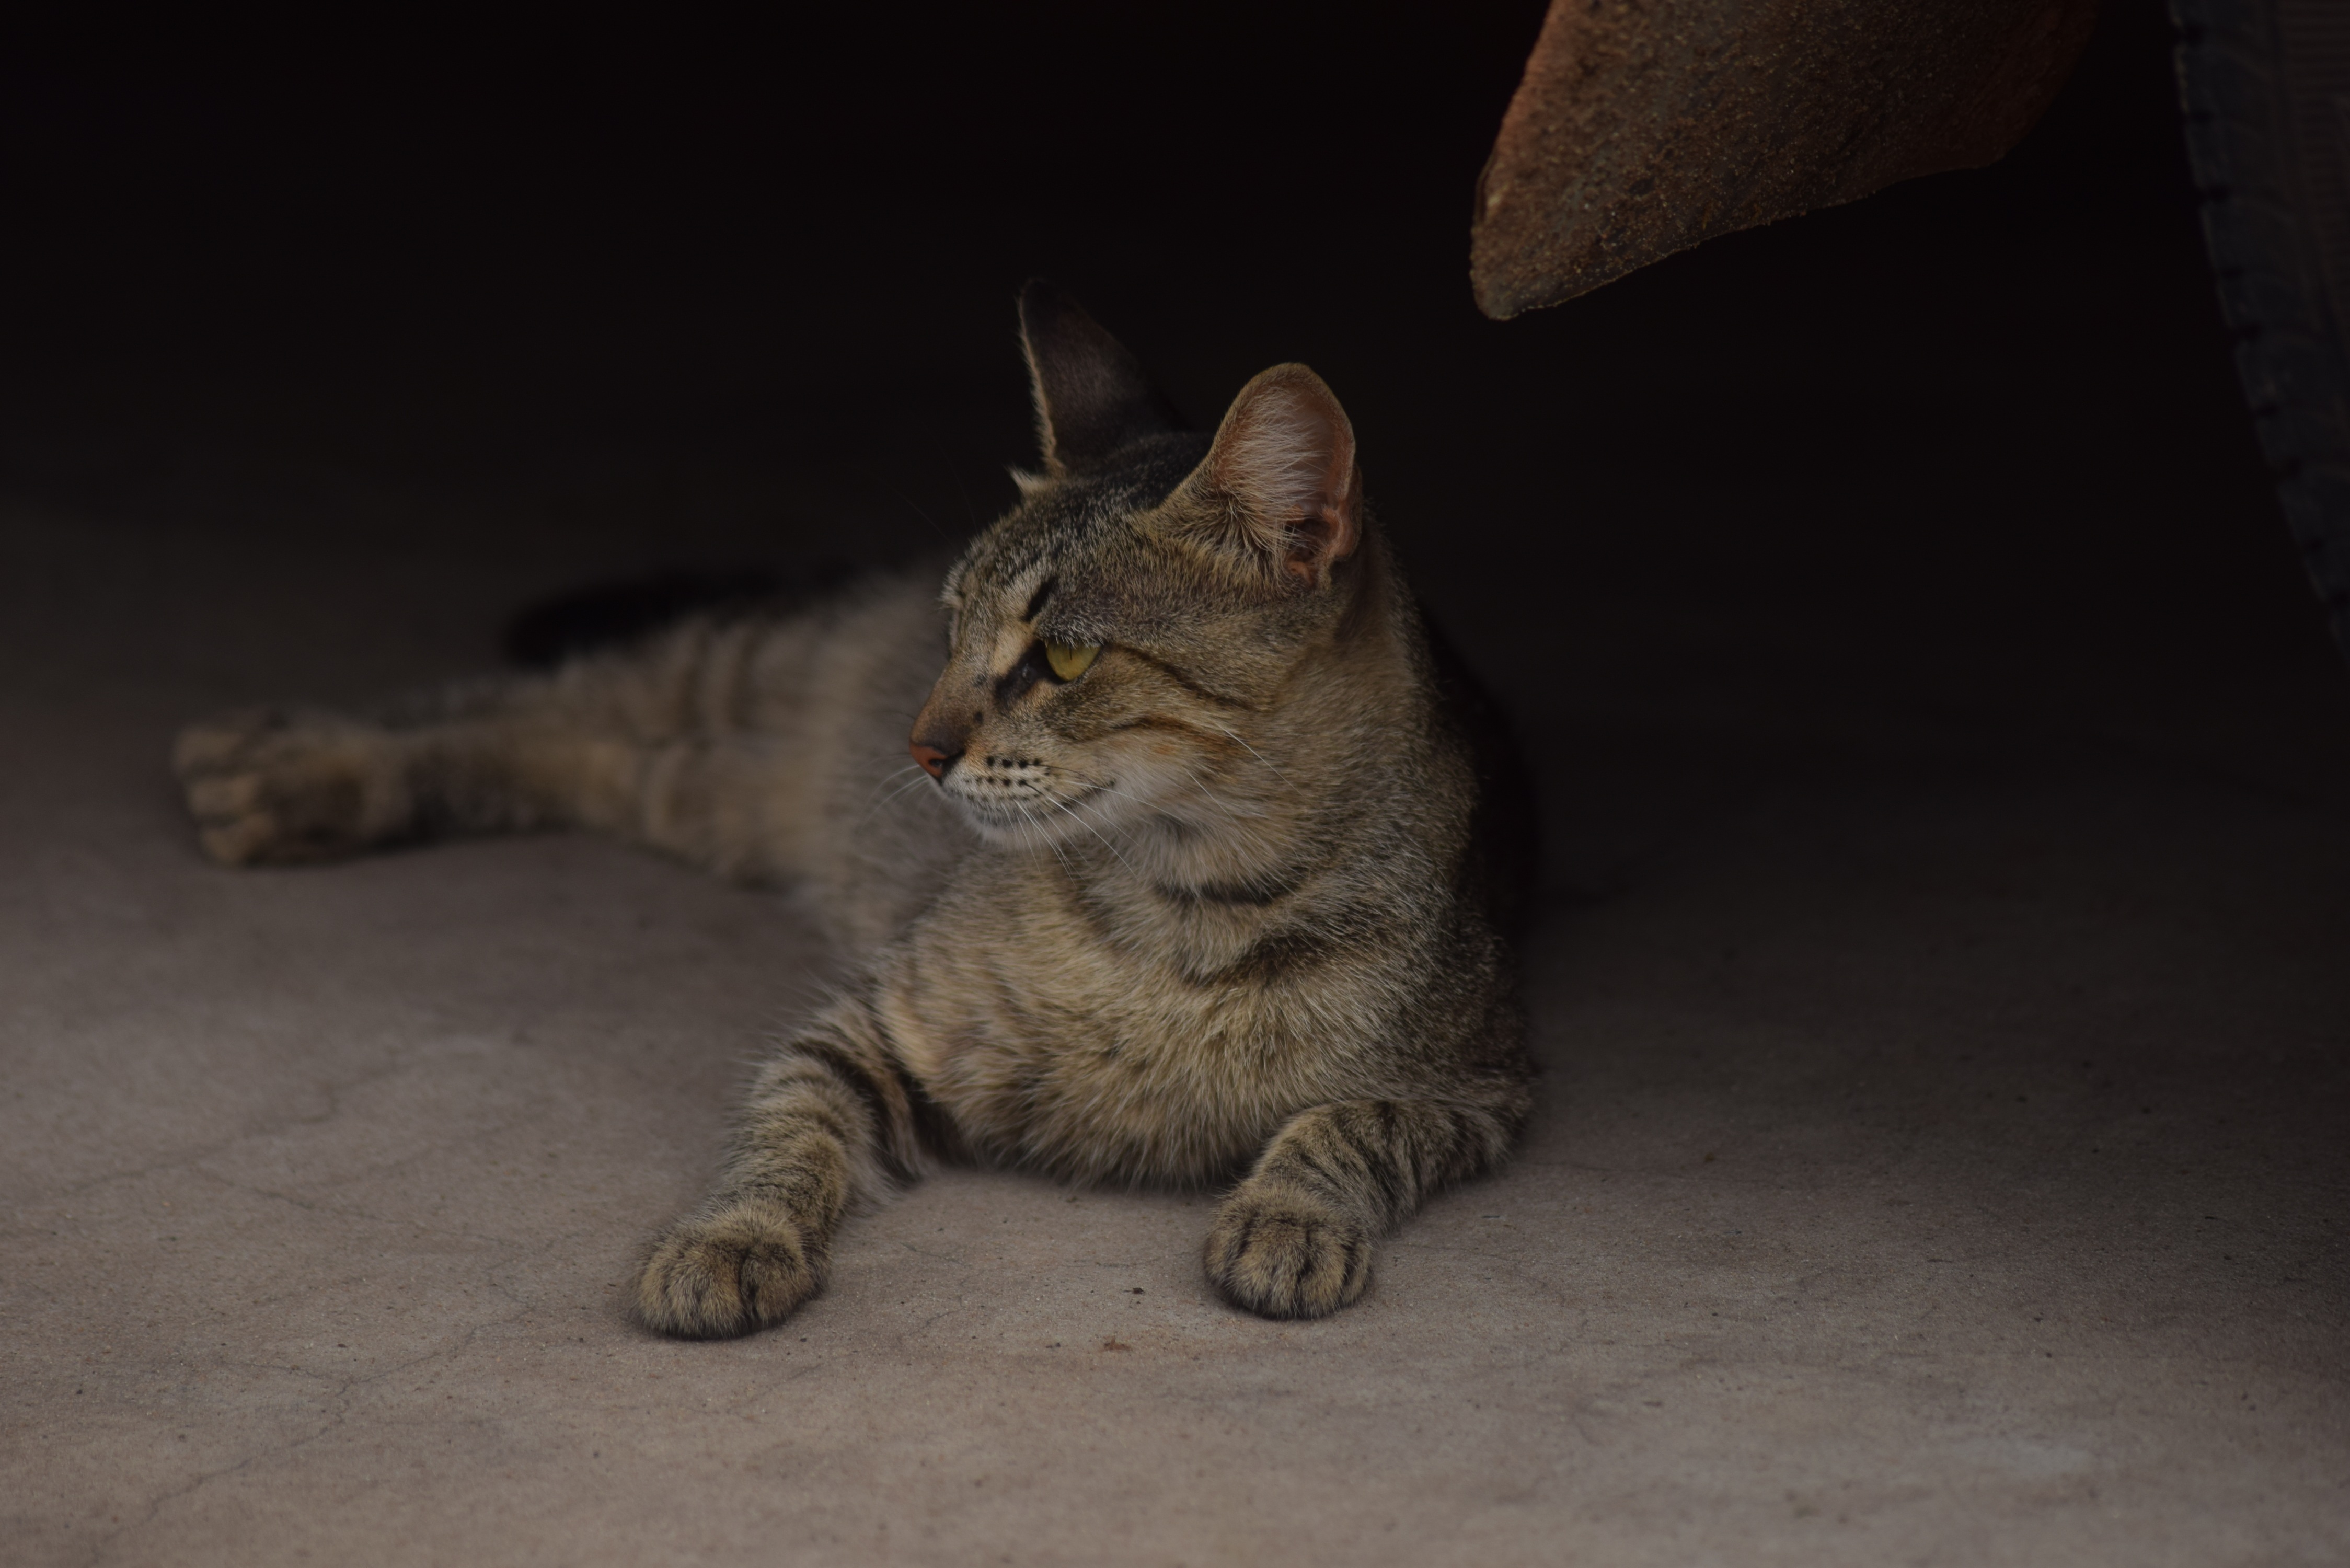
sweet, animal, cute, profile, wild, pet, kitten, cat, feline, mammal, thoughtful, fauna, pets, eyes, whiskers, animals, look, vertebrate, siesta, pussycat, animal home, to watch, brindle, tabby cat, feline look, cat nose, eye of cat, cat home, laid back, cat lying, wild cat, lying cat, small to medium sized cats, cat like mammal, low self